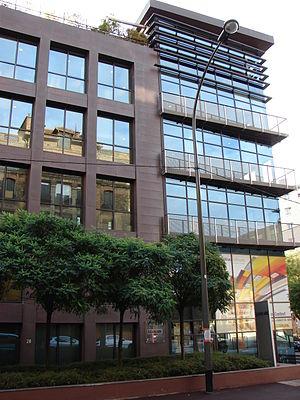
Gendarmerie située au 28 rue de Verdun à Suresnes
Lexmark est une entreprise américaine, créée en 1991, lorsqu’IBM s’est séparé de sa division impression. Lexmark est basé à Lexington dans le Kentucky aux États-Unis et est cotée au NYSE. Son chiffre d'affaires a été estimé à 5,30 milliards de dollars en 2004. Numéro 4 mondial de son secteur en 2005, elle est actuellement dirigée par Paul Curlander.